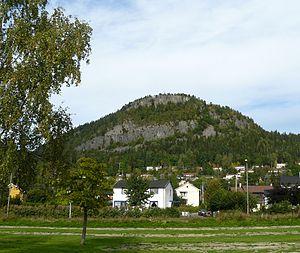
Kolsås est une localité et une colline dans la municipalité de Bærum dans le comté de Viken, en Norvège. Le nom Kolsås, souvent orthographié Kolsaas en français, vient de kol et ås. Le mont Kolsås est constitué de deux sommets : celui du nord culmine à 387 mètres au-dessus du niveau de la mer, alors que celui du sud est à 342 m d'altitude. Le mont Kolsås est un domaine de randonnée prisé. Le chemin vers le sommet du Sud est raide dans la partie supérieure. Il est accessible par des escaliers et des rampes.